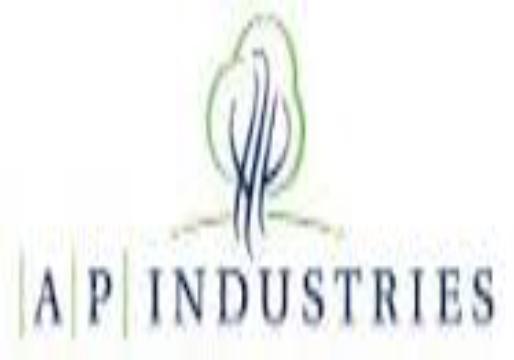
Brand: AP Industries
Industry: Others